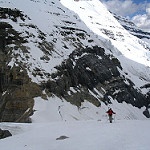
Scene: Outdoor